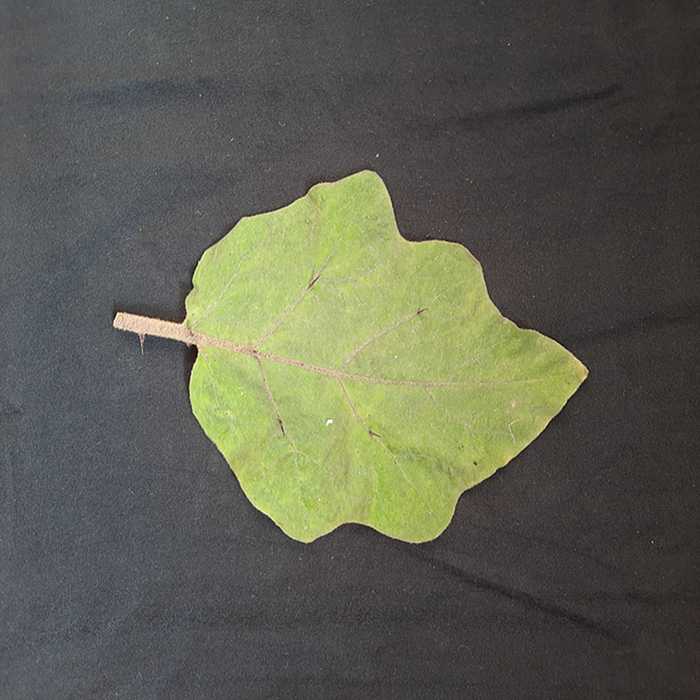
Plant: Eggplant
Label: Eggplant fresh leaf